Long Key Bridge

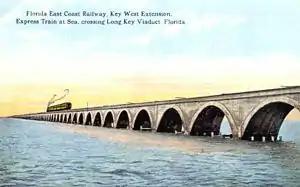
Postcard of a train crossing Long Key Viaduct

The current structure was built to replace the Long Key Viaduct, which still stands parallel to the bridge. The Long Key Viaduct was completed in 1907 by Henry Flagler as part of his Overseas Railroad, the Key West Extension of the Florida East Coast Railway (though the railroad would not fully reach Key West until 1912). The viaduct was built with a series of 186 concrete arches, a design used by most of the railroad bridges in the keys. The Florida East Coast Railway often used the Long Key Viaduct in promotional material for the Overseas Railroad.